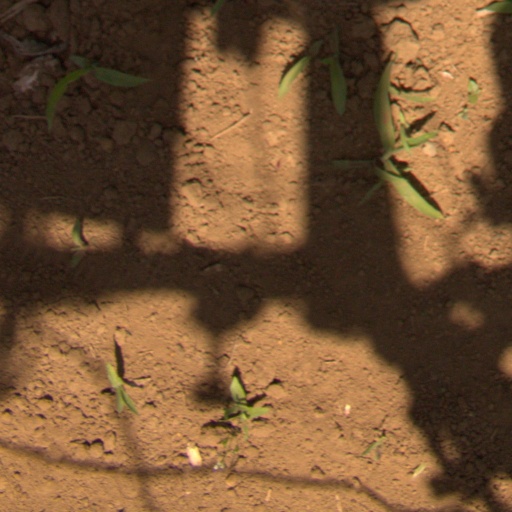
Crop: Jerusalem artichoke